St Mungo's Academy

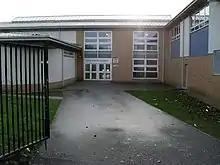
Entrance to the current school site building

In 1973 the buildings in Parson Street were declared unsafe and work began on the new school in Crownpoint Road. The next year part of the buildings in Parson Street were demolished, though some still remain. Old school registers were destroyed in a fire in December 1975. The school rehoused to new premises in Hanson Street part of the Central College of Commerce for a short period before the move to the newly built school in Crownpoint Road, Gallowgate, in 1976. At this time St Mungo's Academy was still a boys school run by the Marist Brothers but over the following years the Brothers moved to other work and, by 1988, when the first girls arrived from Our Lady and St Francis Secondary School, the Brothers had passed control of the school to lay staff. By 1989, the school was a comprehensive, co-educational state Roman Catholic school, still called St Mungo's Academy with equal numbers of boys and girls.